Pakistan Rangers

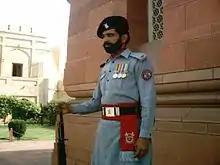
A Ranger in ceremonial dress guarding the Tomb of Muhammad Iqbal in Iqbal Park, Lahore.

Aside from the primary objective of guarding the border with India, the Rangers are also responsible for maintaining internal security in Pakistan and serve as a major law enforcement organization in the country. Despite this, they do not possess the power to make arrests like the regular police with the exception of when the state temporarily sanctions them with such an authority in times of extreme crisis. Their primary objective as an internal security force is to prevent and suppress crime by taking preventive security measures, cracking down on criminals and thwarting organized crime with the use of major force. All suspects apprehended by the Rangers during a crackdown are later handed over to police for further investigation and possible prosecution when the chaos is brought under control. The same privileges are also temporarily granted by the government to other security organizations such as the Frontier Corps for the same reasons.